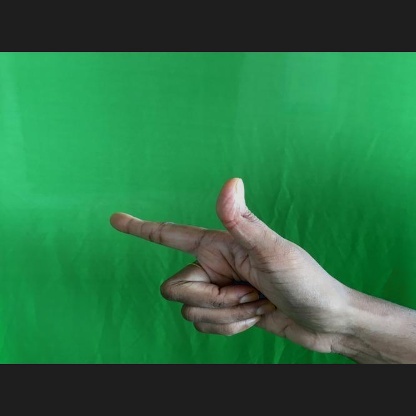
Mudra: Chandrakala